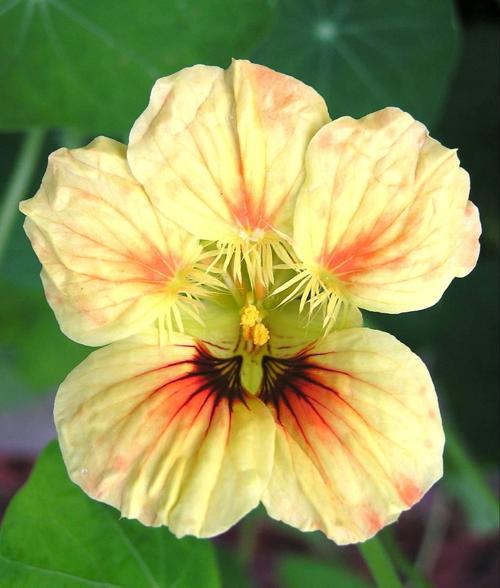
Label: watercress